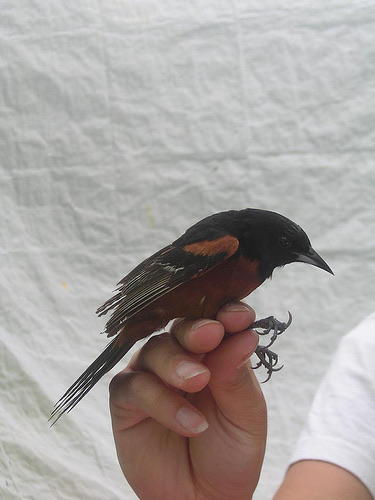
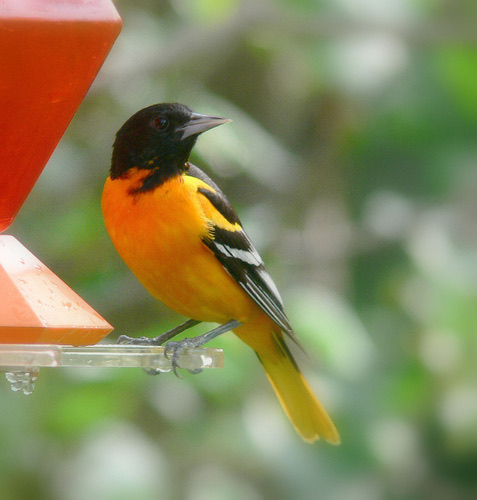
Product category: misc
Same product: yes